Martha E. Sewall Curtis

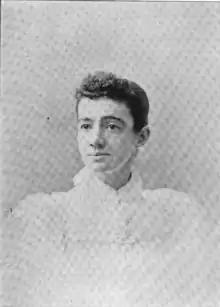
Martha E. Sewall Curtis

After her marriage, she took a full course in elocution at the New England Conservatory and was graduated in 1883. She afterward spent a year in the study of oratory to fit herself for public speaking. A firm believer in the equality of the sexes, she began when quite young to work for the enfranchisement of women. Her first appearance as a public lecturer was in the meetings of the National Woman Suffrage Association in Boston and elsewhere. In 1889, she was appointed State lecturer of the Massachusetts Woman Suffrage Association, and in that capacity addressed many public meetings in different parts of the State. She served as president of the Woburn Equal Suffrage League. She has been active in urging women to vote for the school committee, the only form of suffrage granted to them in Massachusetts. She was a thorough believer in temperance, but held that the best way to obtain good laws was to put the ballot into the hands of women as well as men.